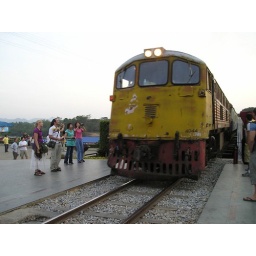
Train at bridge over river kwai